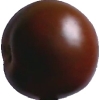
Label: tomato_maroon